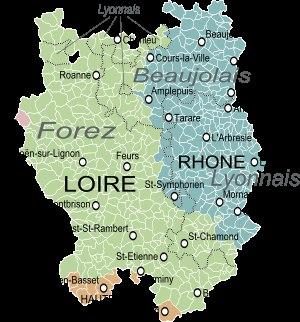
Le Lyonnais est une ancienne province de France, qui correspond aujourd'hui au sud-est du département du Rhône et à une grande partie de la métropole de Lyon.
Le parler lyonnais actuel est une variante régionale du français qui a fortement été influencée par le francoprovençal dont la langue lyonnaise est un dialecte, et qui était autrefois parlée dans la ville de Lyon.
L’histoire du département du Rhône commence pendant la Révolution française, en 1793, par démembrement du département de Rhône-et-Loire qui correspondait l'ancienne province du Lyonnais.
Le Forez est une région naturelle et historique française située, pour l'essentiel, dans la partie centrale de l'actuel département de la Loire.
La généralité de Lyon est une circonscription administrative de France créée par l'édit de Cognac en décembre 1542. Elle comprend trois provinces : Forez, Beaujolais et Lyonnais et s'étend sur les juridictions subalternes qui y sont implantées : le bailliage de Forez, le bailliage de Beaujolais et la sénéchaussée de Lyon. Au XVIIe siècle, elle se confond avec l'Intendance qui a son siège à Lyon. La ville de Lyon était alors le siège d'une des dix-sept recettes générales créées par Henri II et confiées à des trésoriers généraux.
Le Beaujolais est une région géographique située au nord de Lyon en France, qui s'étend dans le nord du département du Rhône, dans le sud de la Saône-et-Loire et dans le nord-est de la Loire. C'est une ancienne province française dont la capitale historique est Beaujeu et la capitale actuelle est Villefranche-sur-Saône.